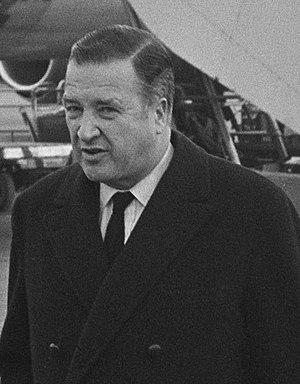
Le Mans 66 ou Ford contre Ferrari au Québec est un film américain réalisé par James Mangold, sorti en 2019. Il s’agit de l'adaptation du livre Go Like Hell: Ford, Ferrari, and Their Battle for Speed and Glory at Le Mans d'A. J. Baime. Matt Damon joue le rôle de Carroll Shelby et Christian Bale interprète le pilote Ken Miles. Le patron de l'écurie Shelby American Inc. et son ami Ken développent la Ford GT 40, forts d'un budget important alloué par l'entreprise Ford pour essayer de briser l'hégémonie de Ferrari aux 24 Heures du Mans. La réussite est au rendez-vous lors de l'édition 1966 avec un triplé des voitures américaines. Mais pour Ken Miles, tout ne se passe pas comme prévu...